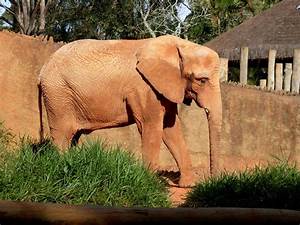
Label: elefante